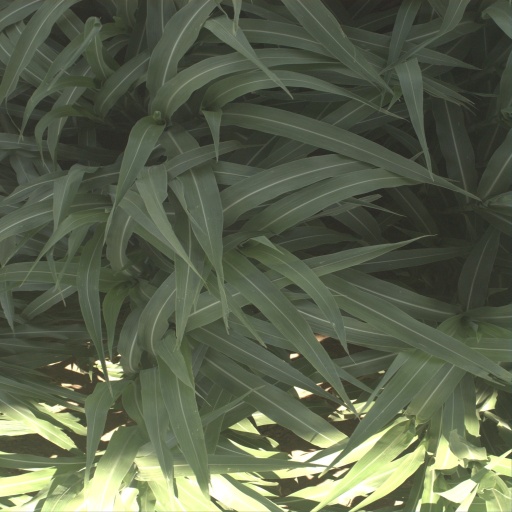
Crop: sorghum